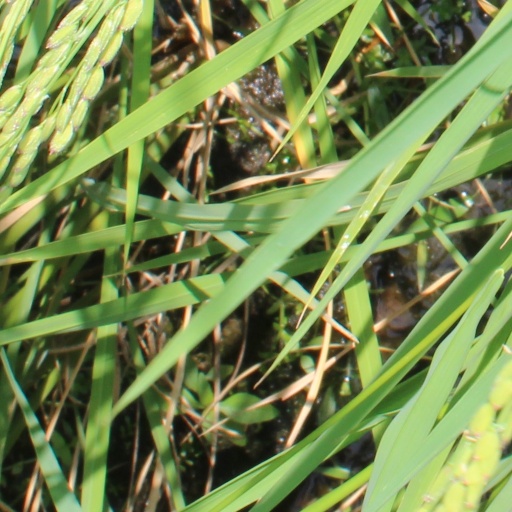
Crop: rice